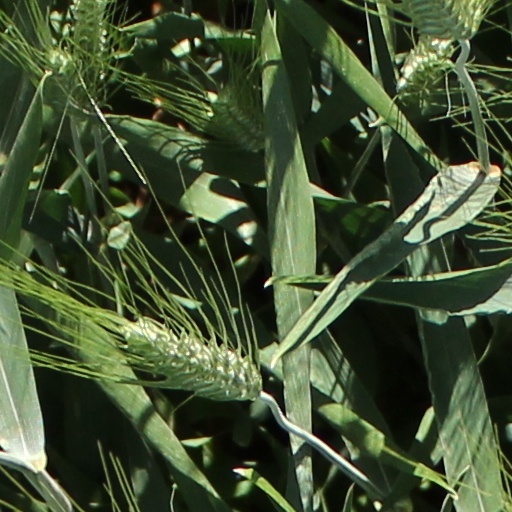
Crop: wheat